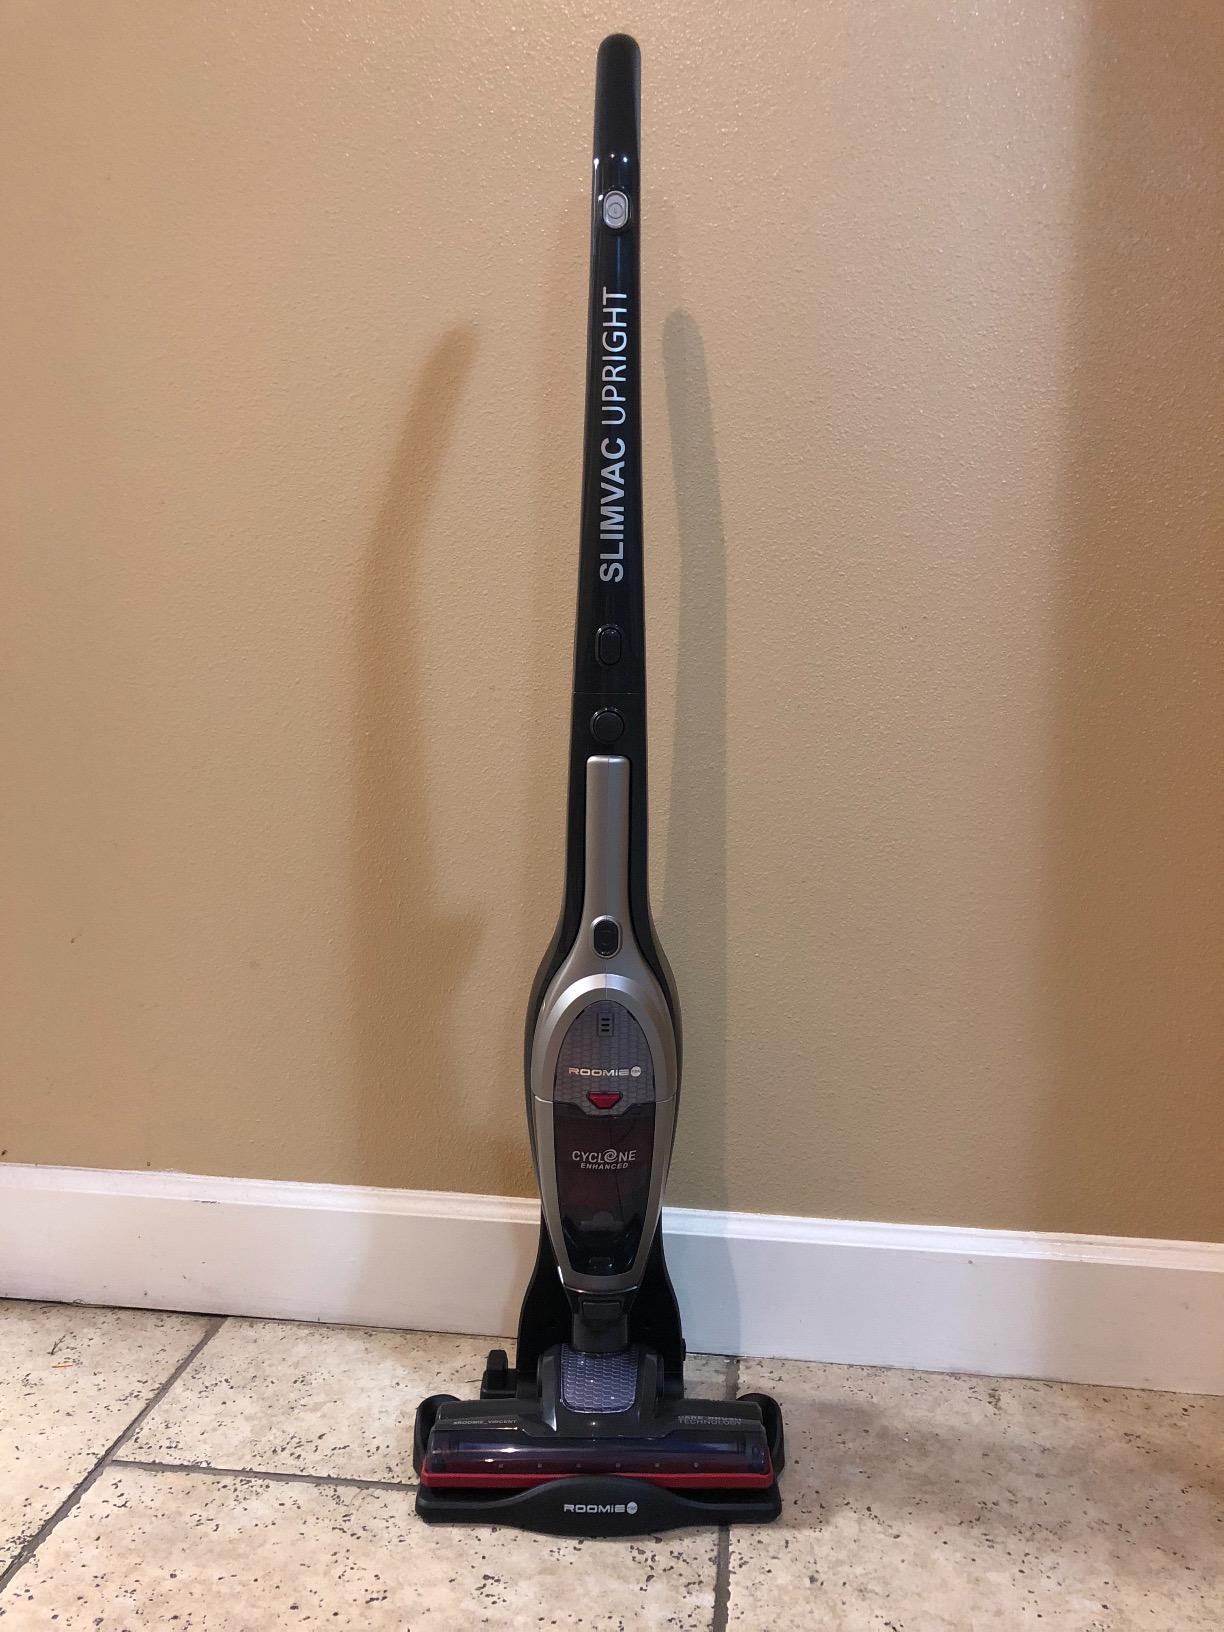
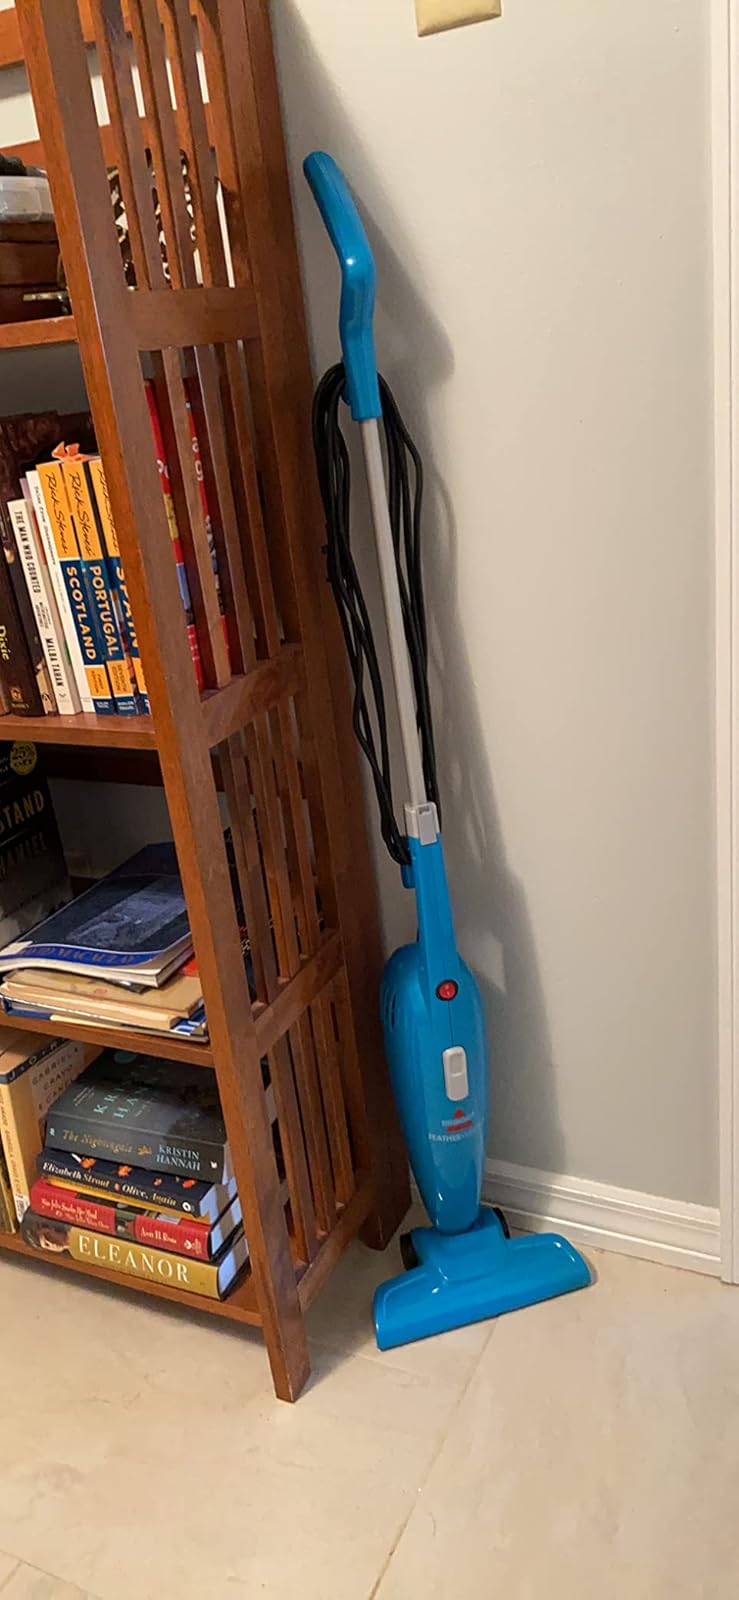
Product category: items_vacuum
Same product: no